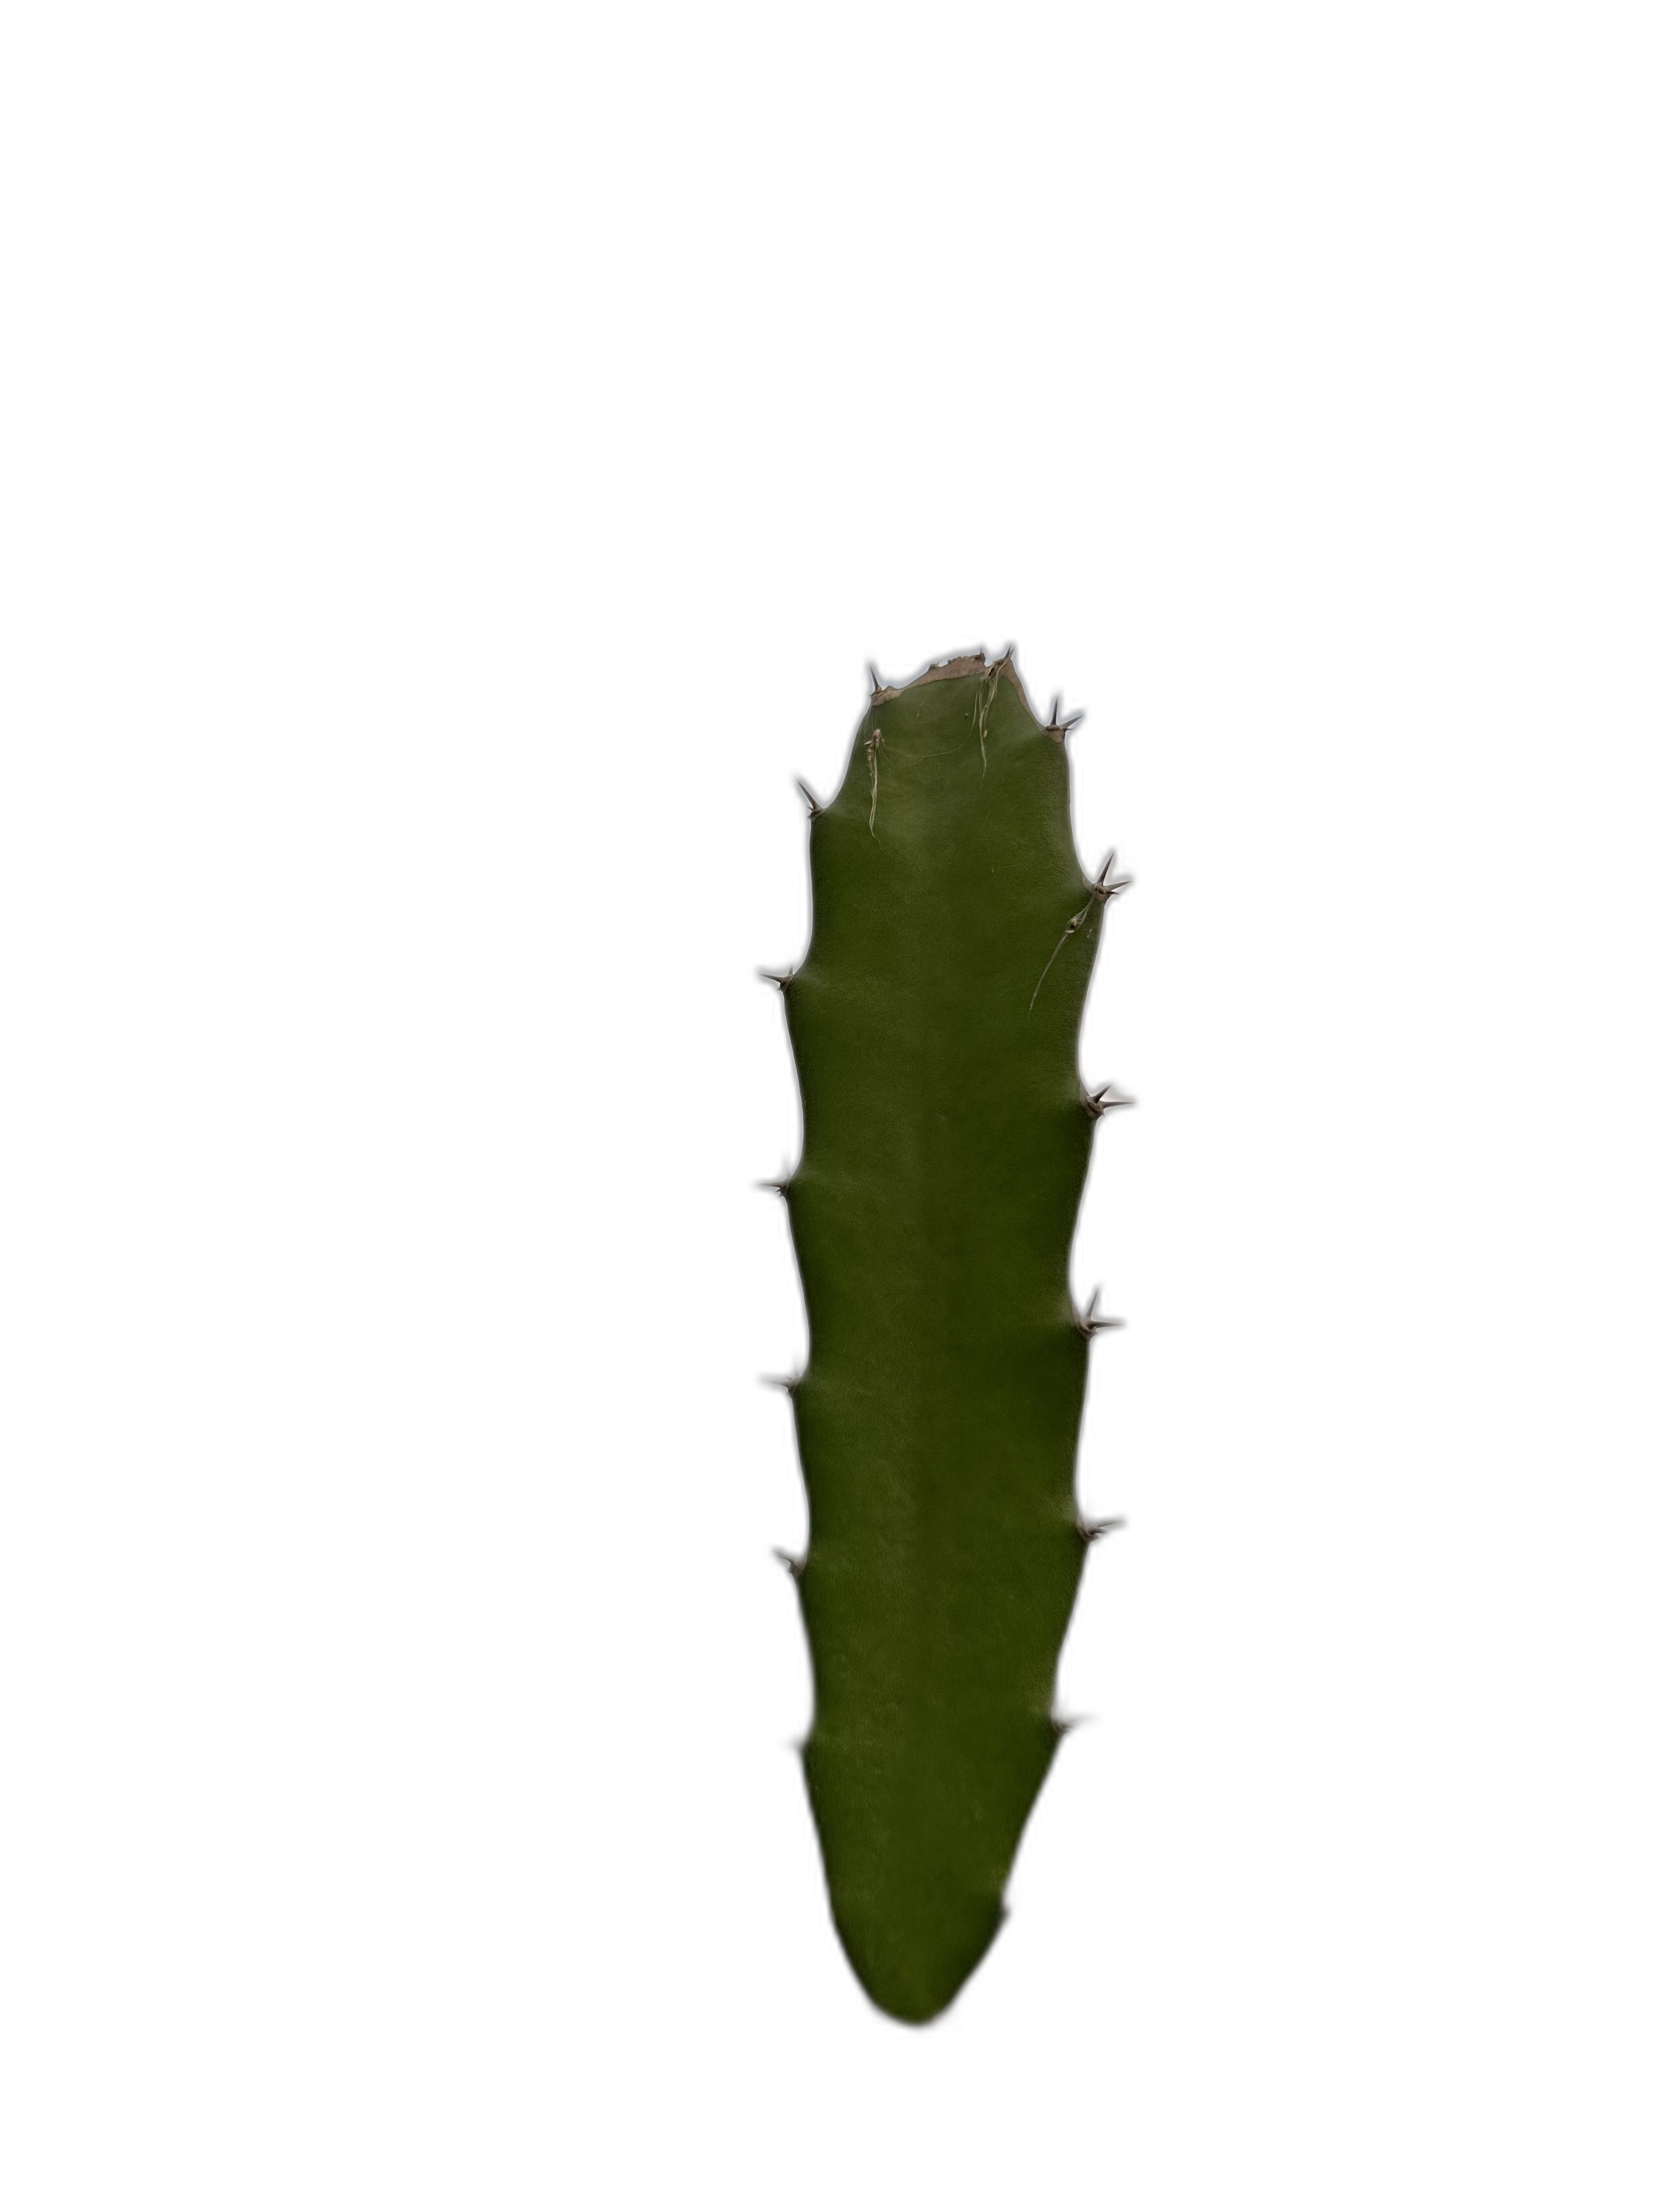
Label: Good leaf